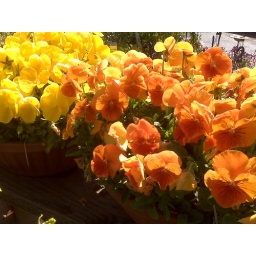
At Ace Hardware in Cottonwood ;-)Still home with chickenpox boy lol. Getting better thoughSent via BlackBerry by AT&amp;amp;T